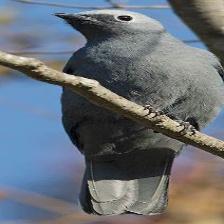
Species: GREY CUCKOOSHRIKE
Scientific name: CORACINA CAESIA